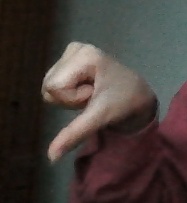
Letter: waw